Małgorzata Tkacz-Janik

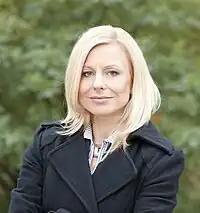
Małgorzata Tkacz-Janik

Małgorzata Tkacz-Janik (born 17 September 1965 in Zabrze) is a Polish feminist activist and politician. Together with Dariusz Szwed she led Poland's green party Greens 2004 between 2010 and 2011. Since November 2010 she has been a member of the regional parliament of Silesia.